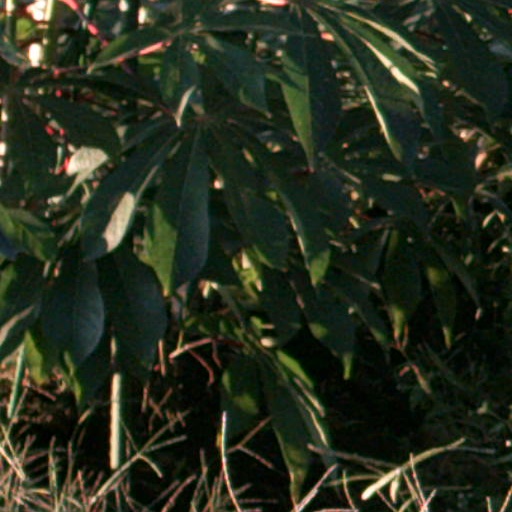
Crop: cassava